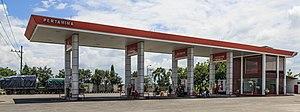
Pertamina, abréviation de Perusahaan Pertambangan Minyak dan Gas Bumi Negara est la société pétrolière d'État de l'Indonésie.